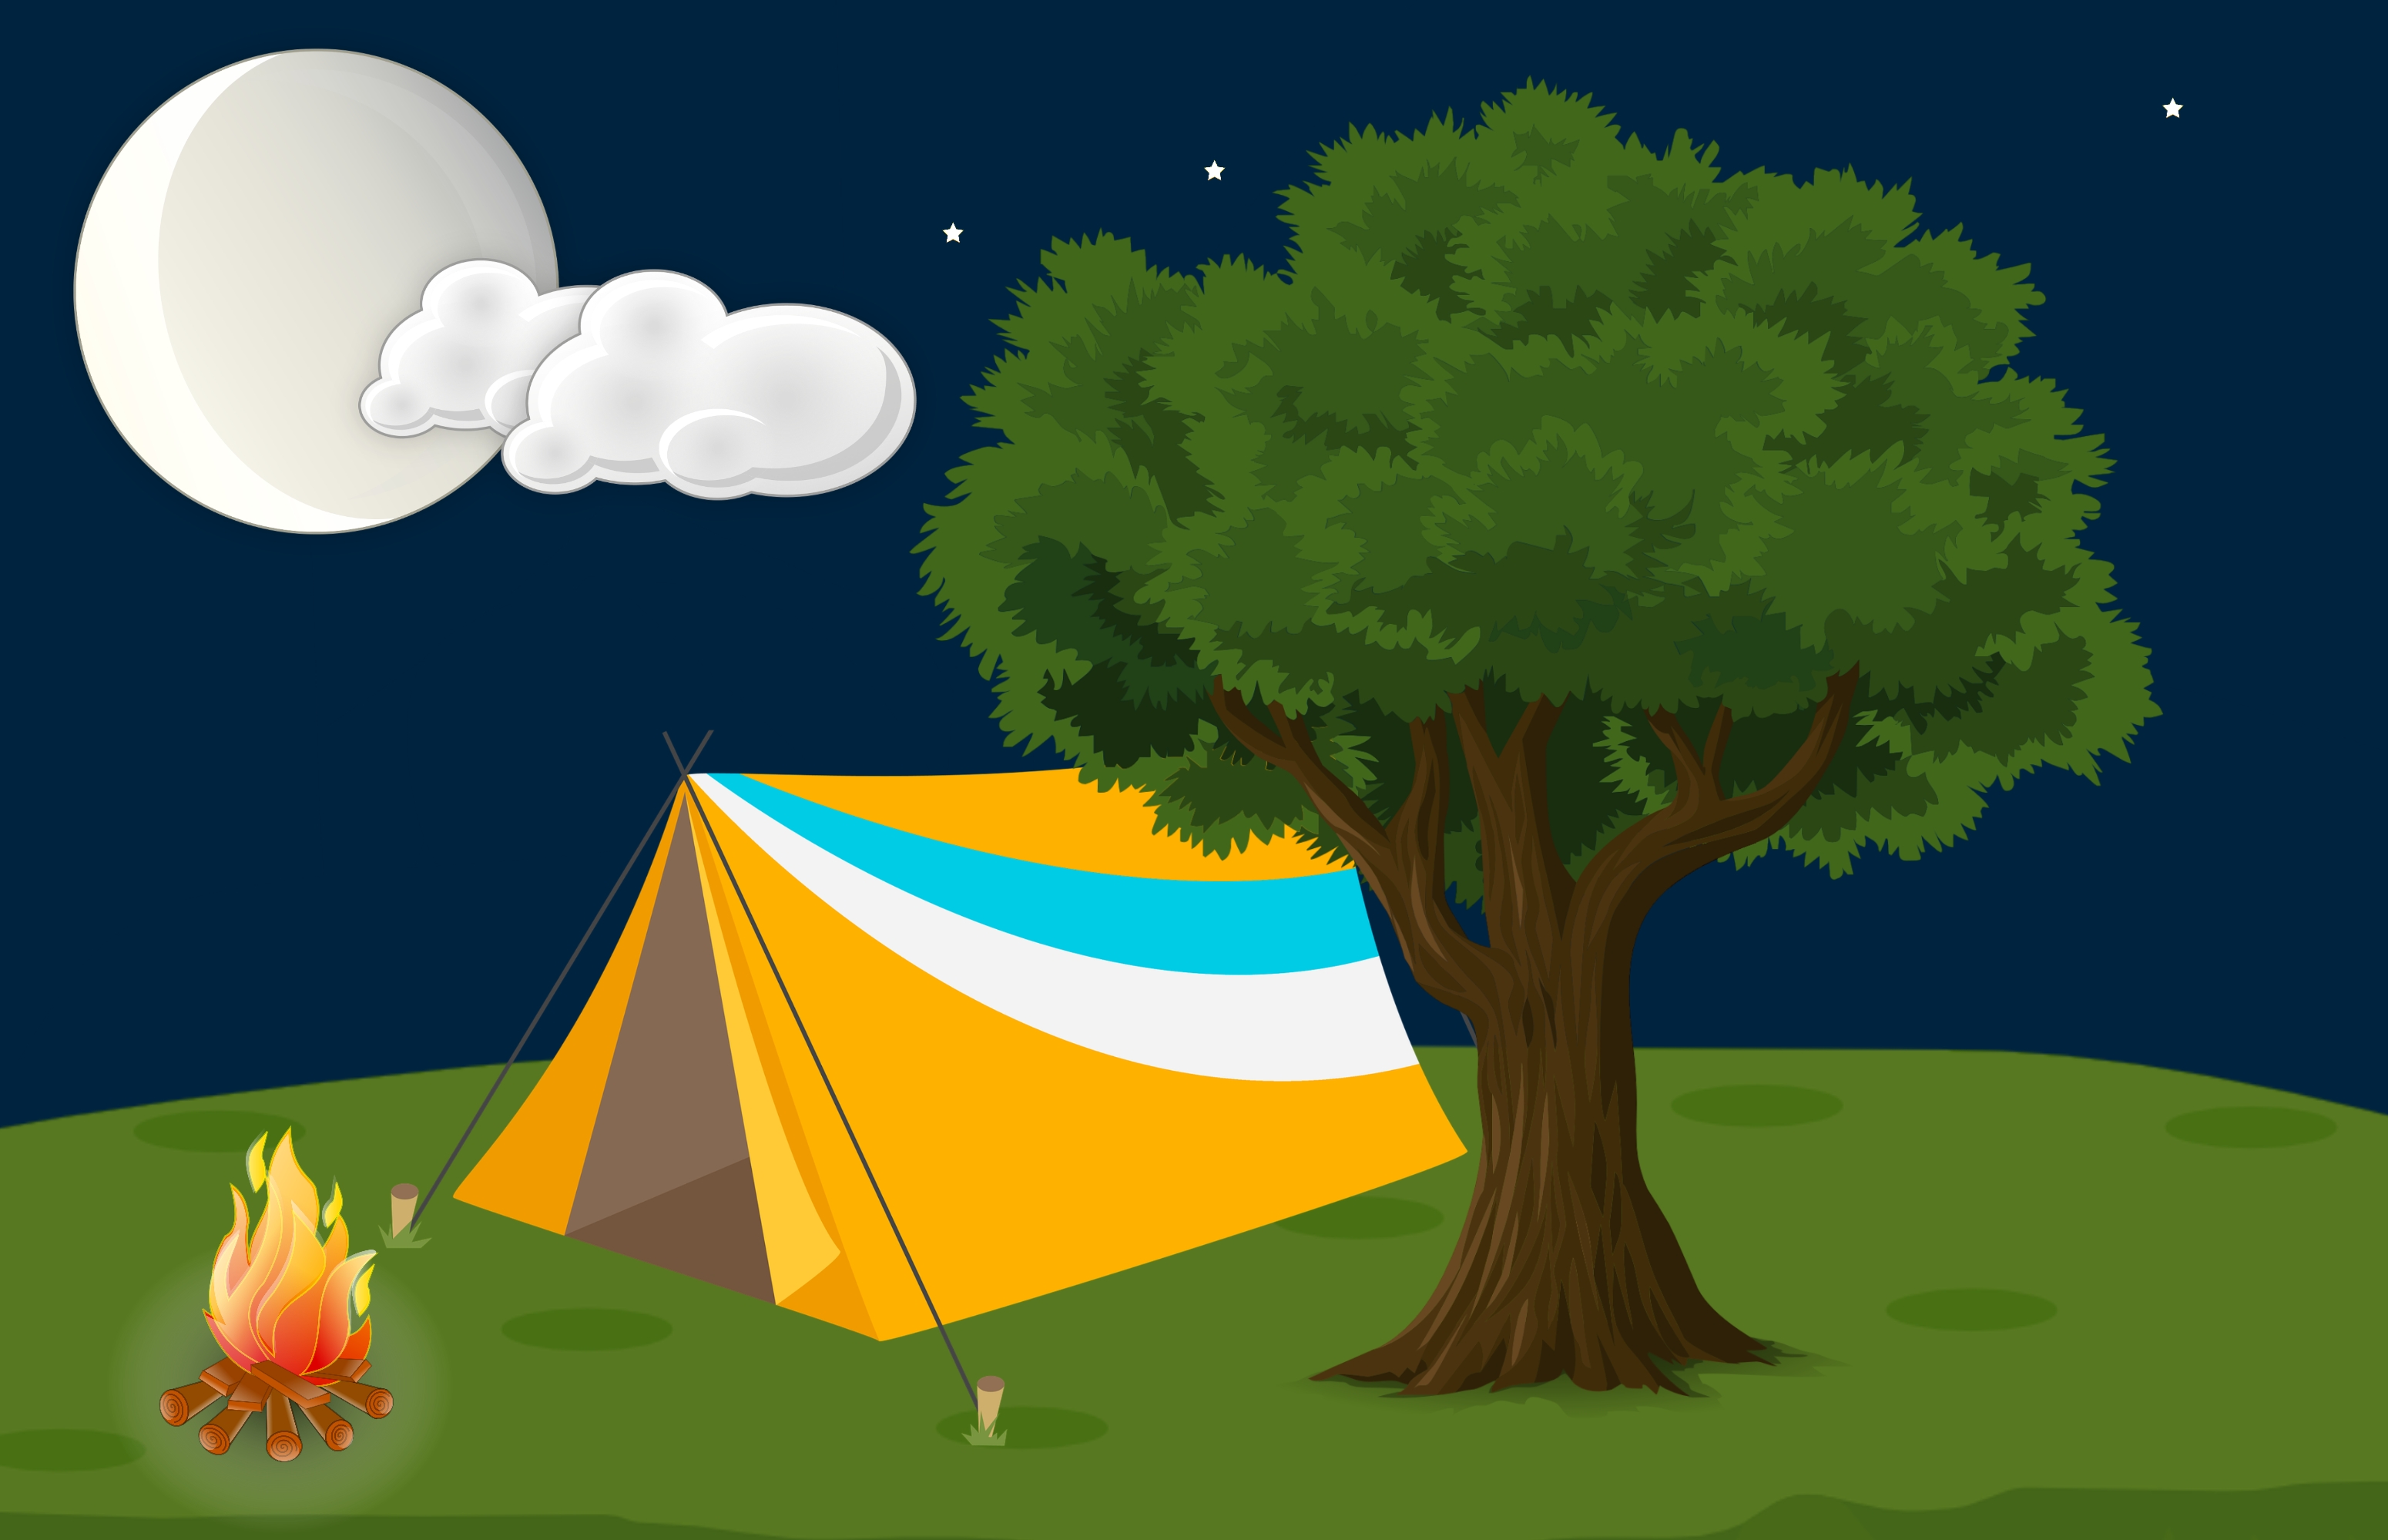
forest, camp, tree, grass, vacation, night, moon, outdoor, natural, nature, park, season, sky, summer, camp fire, travel, camping, journey, rest, trip, relaxation, green, cartoon, illustration, natural landscape, light, woody plant, landscape, art, plant, animation, graphics, grassland, clip art, graphic design, wind, painting